List of the highest major summits of North America

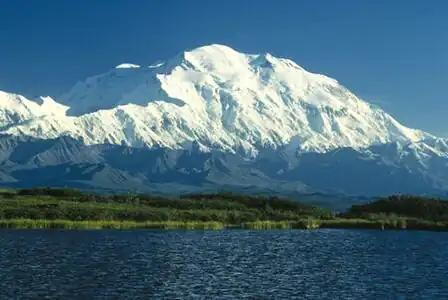
Denali in Alaska is the highest mountain peak of North America. Federally designated as Mount McKinley, it is the third most topographically prominent and third most topographically isolated summit on Earth after Mount Everest and Aconcagua.

The following sortable table comprises the 403 mountain peaks of greater North America with at least of elevation and at least of topographic prominence.